Colin Kenny (actor)

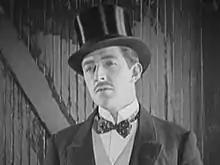
Kenny in "The Egg" (1922)

Colin Kenny (4 December 1888 – 2 December 1968) was an Irish film actor. He appeared in 260 films between 1918 and 1965. He was born in Dublin, Ireland and died in Los Angeles, California. Kenny was educated in England and left London to come to the United States in 1917.